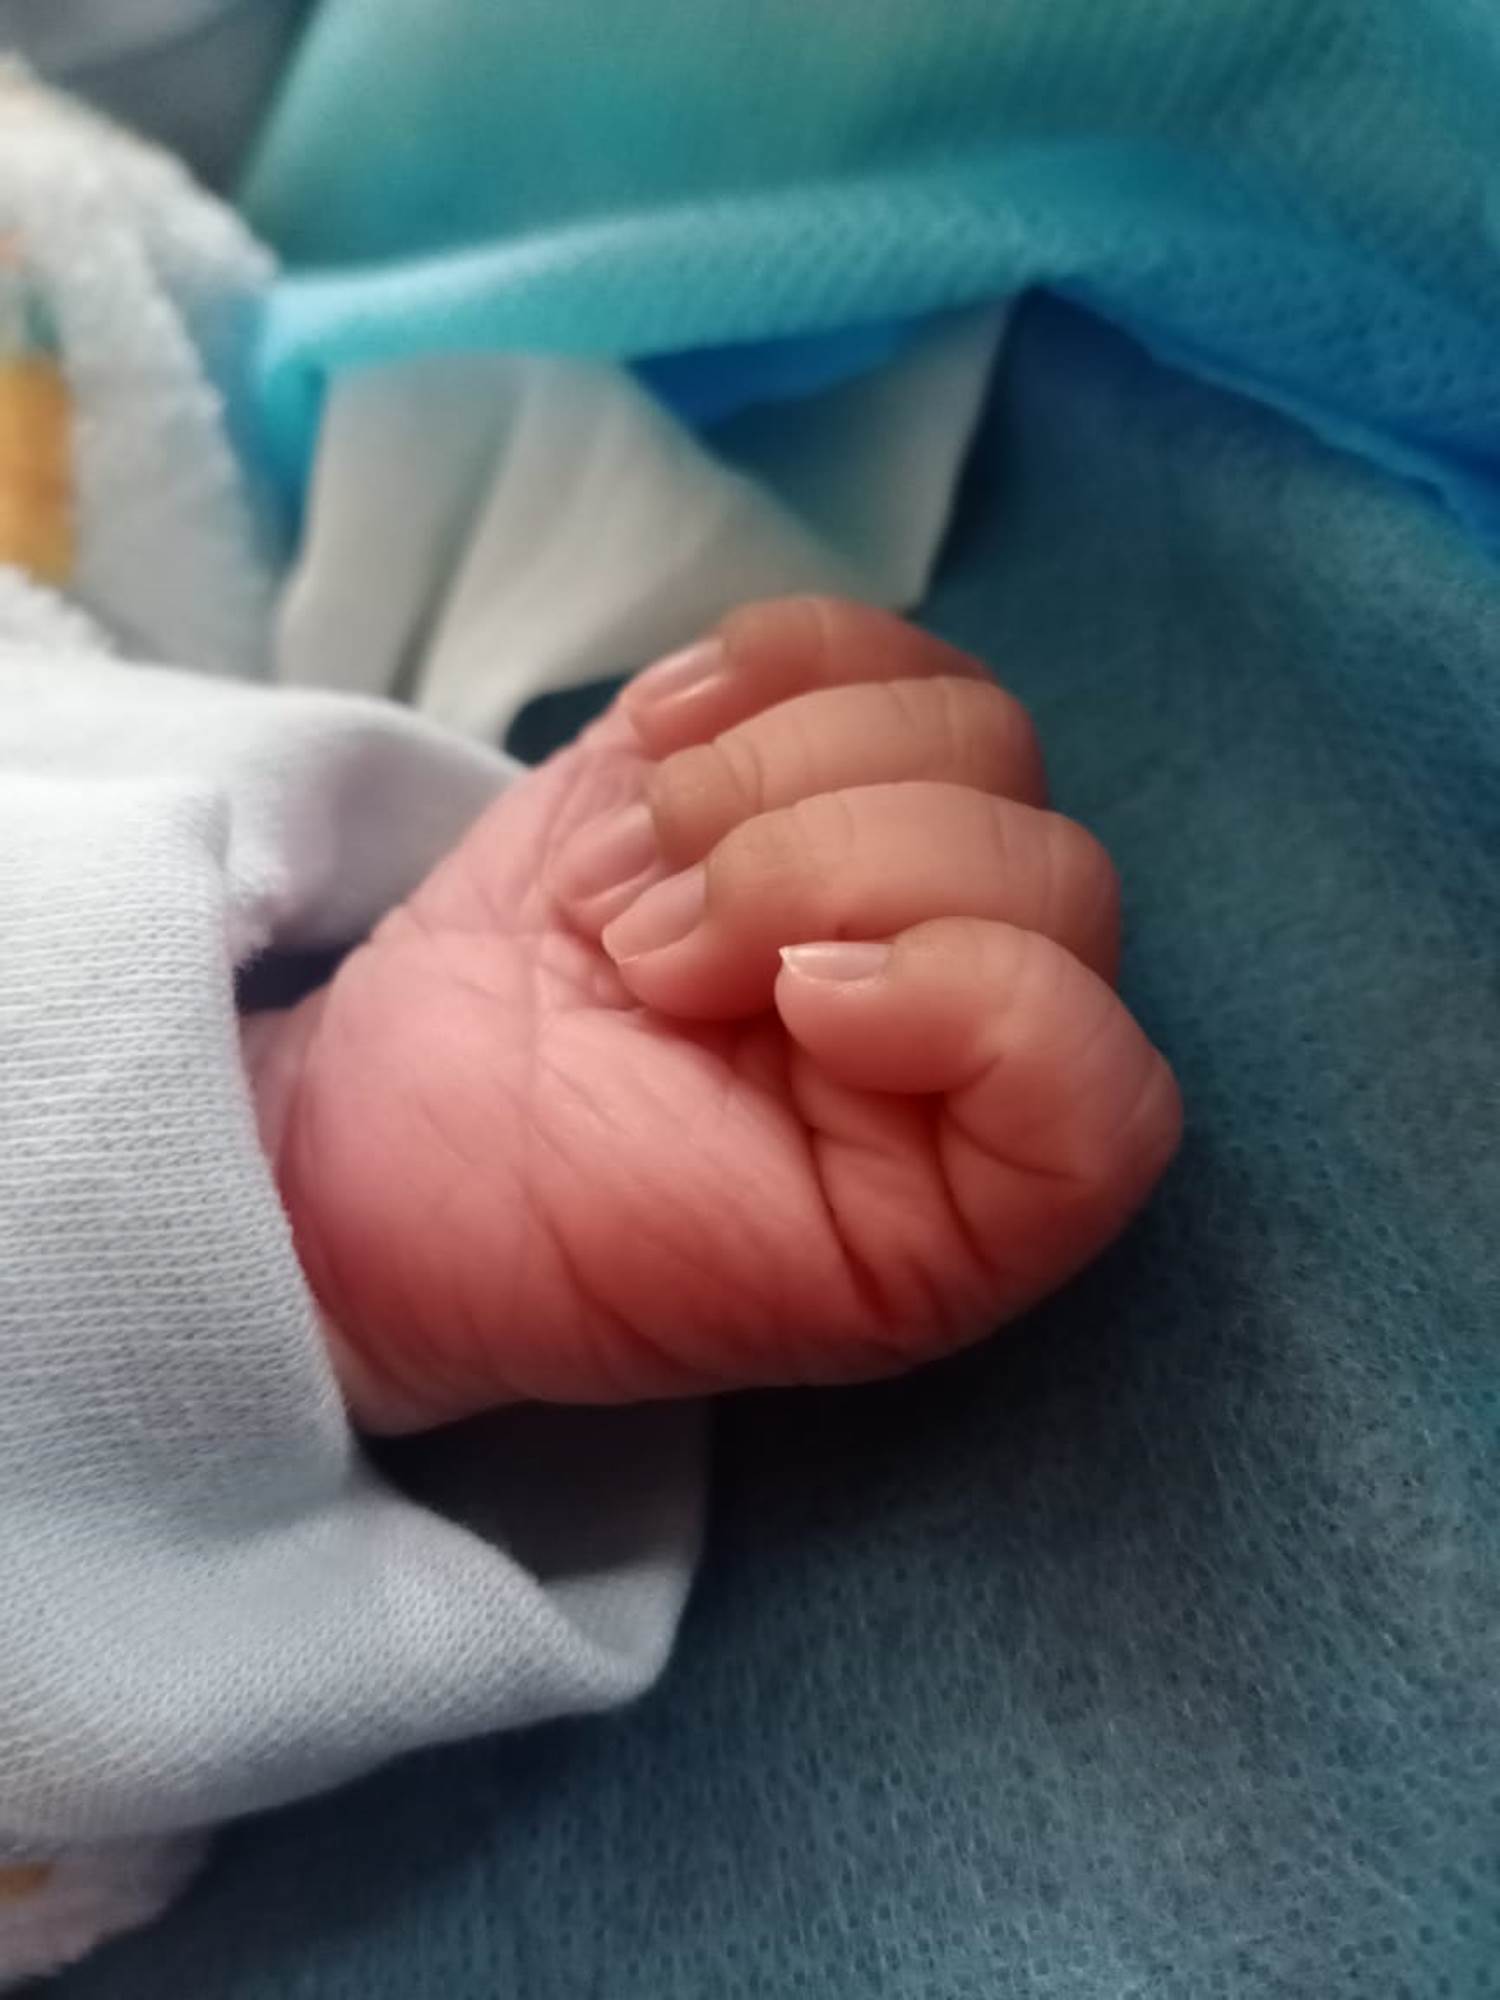
newborn baby, comfort, leg, gesture, finger, thumb, nail, baby, Baby toddler clothing, toddler, foot, human leg, toe, barefoot, electric blue, child, wrinkle, linens, knee, wrist